Agnes Marshall Cowan

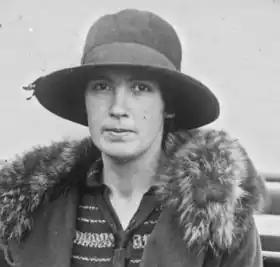
Agnes M Cowan (aged 31)

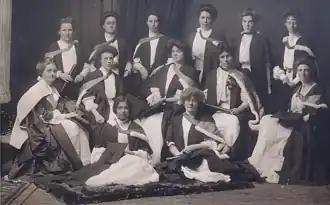
Agnes Cowan (top left) amongst the female graduates in Medicine at the University of Edinburgh in July 1906

Agnes Marshall Cowan MRCOG (19 April 1880–22 August 1940) was a Scottish physician who was one of the first fully qualified female physicians in the UK, and a medical missionary in Manchuria during the Manchurian plague. She oversaw medical issues in the "Devil's Porridge" explosive factory at Gretna serving the demand for explosives during the First World War.